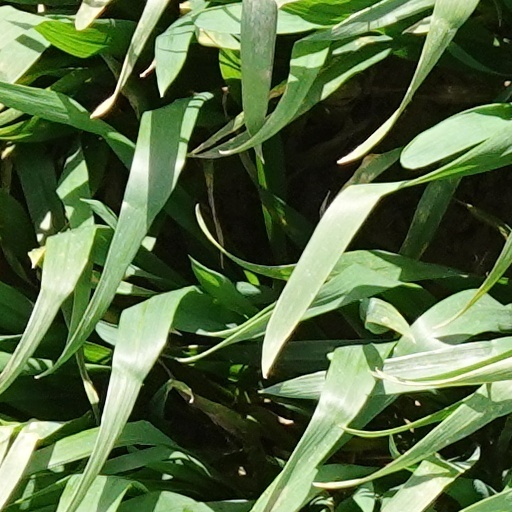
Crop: wheat